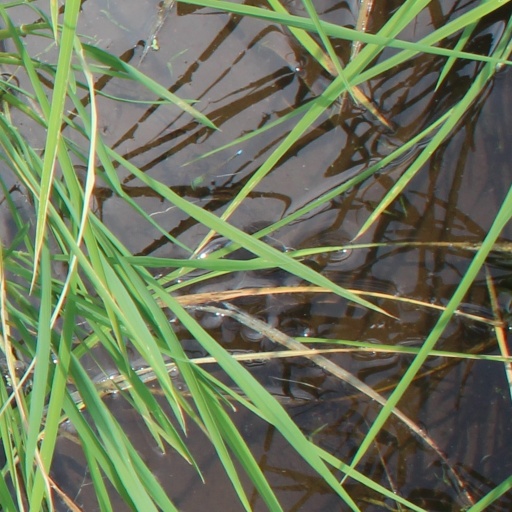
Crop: rice